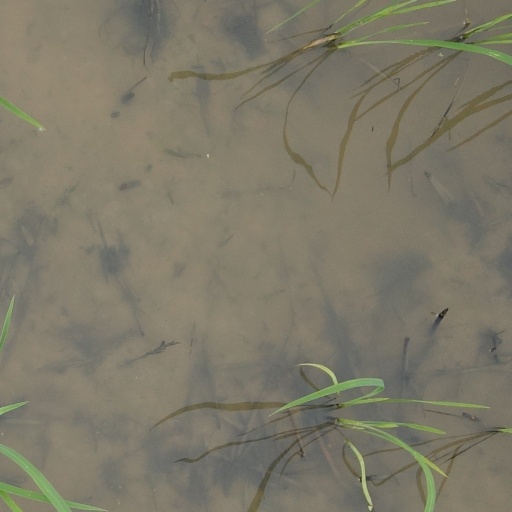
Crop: rice